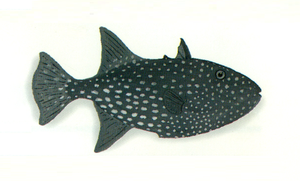
Canthidermis est un genre de poissons tetraodontiformes, de la famille des Balistidae.